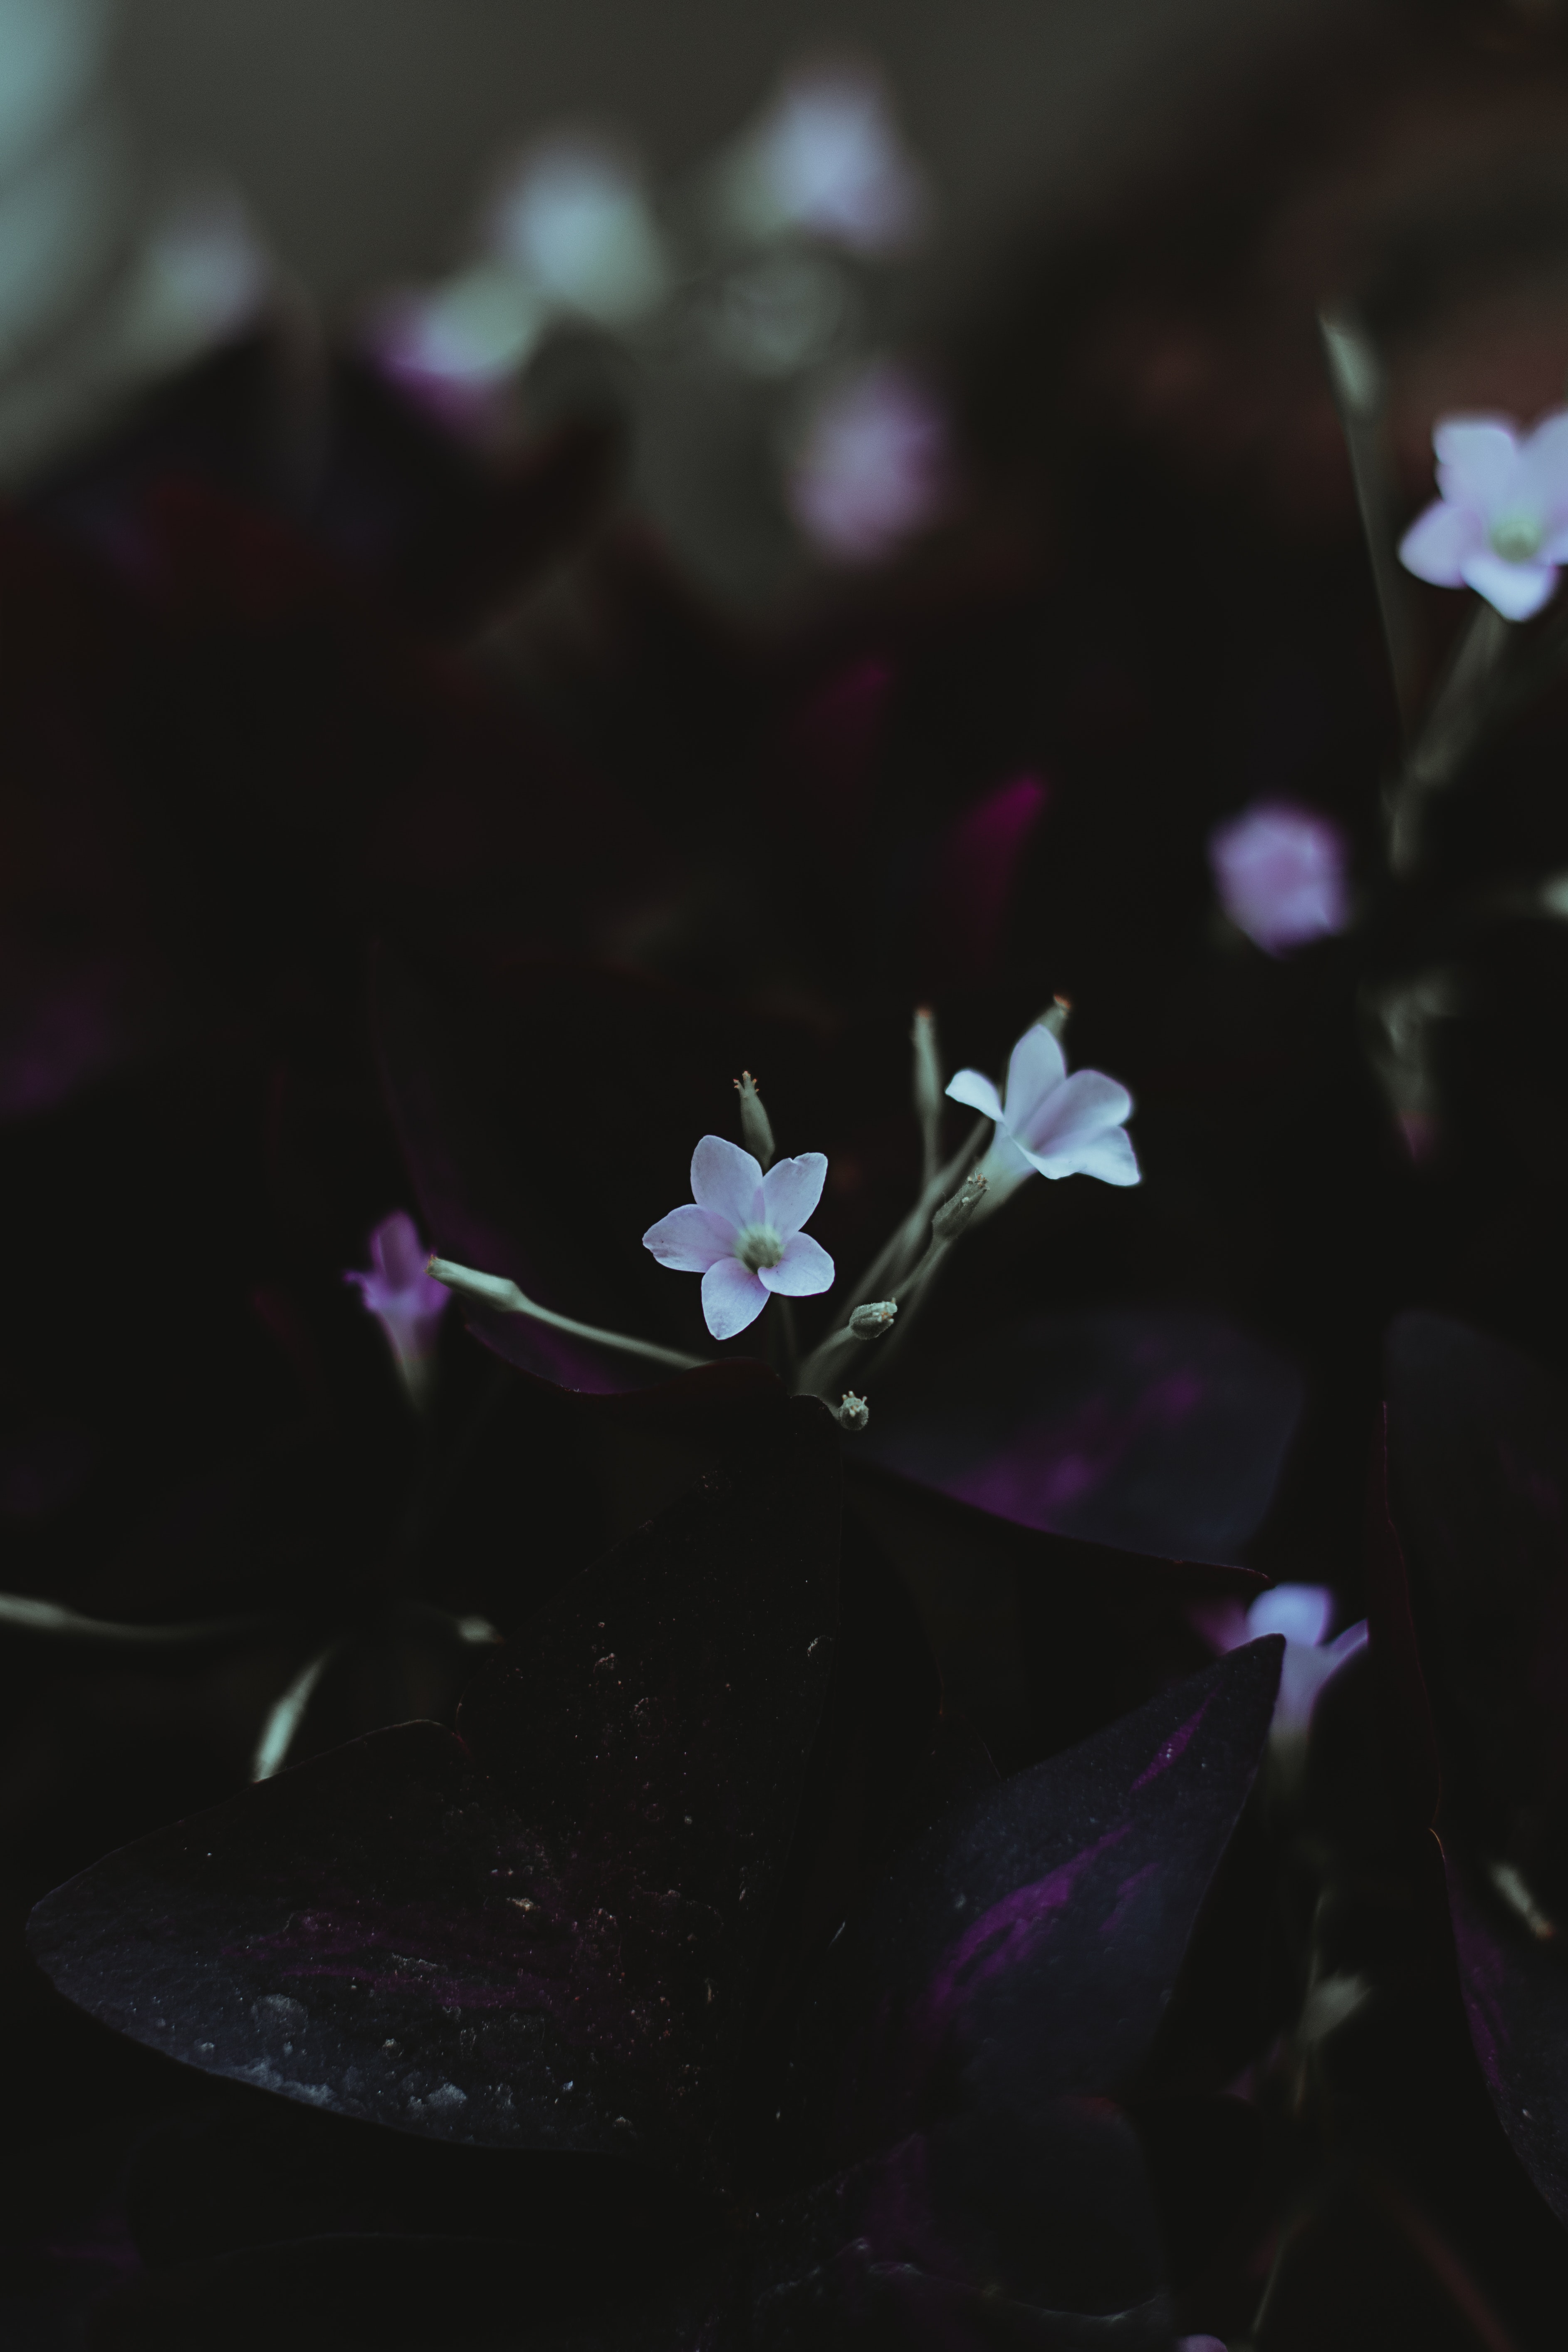
purple, violet, flower, petal, plant, spring, lilac, botany, wildflower, branch, flowering plant, macro photography, blossom, photography, violet family, plant stem, perennial plant